Drake Would Love Me

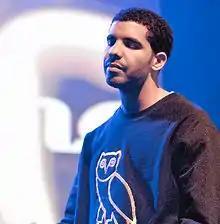
An image of Drake performing on stage.

"Drake Would Love Me" is a four-minute, 19-second R&B song, performed in the style of a ballad and a slow jam. The piano-driven track opens with a melody that MTV News' Rob Markman characterized as soothing; as it progresses, guitar licks and violins are incorporated into the instrumentation.